Men Without Work

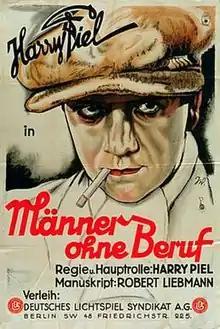

Men Without Work is a 1929 German silent action film directed by and starring Harry Piel. It was shot at the Staaken Studios in Berlin and on location in Marseille.